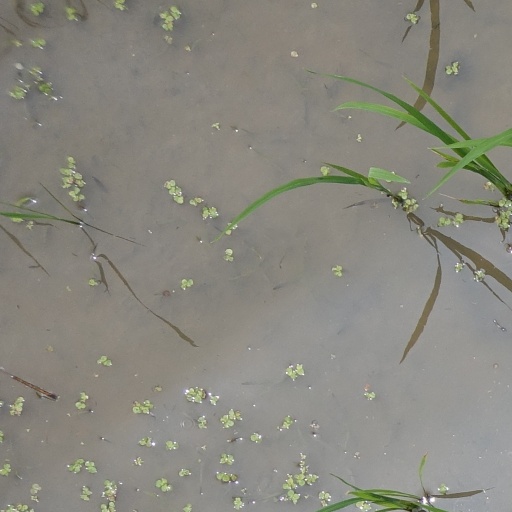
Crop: rice